Room and board

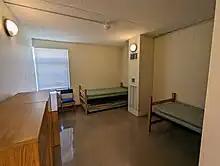
A dorm room at Endicott College, Massachusetts, USA

Room and board describes an accommodation which, in exchange for money, labour or other recompense, a person is provided with a place to live in addition to meals. It commonly occurs as a fee at higher educational institutions, such as colleges and universities; it also occurs in hotel-style accommodation for short stays.